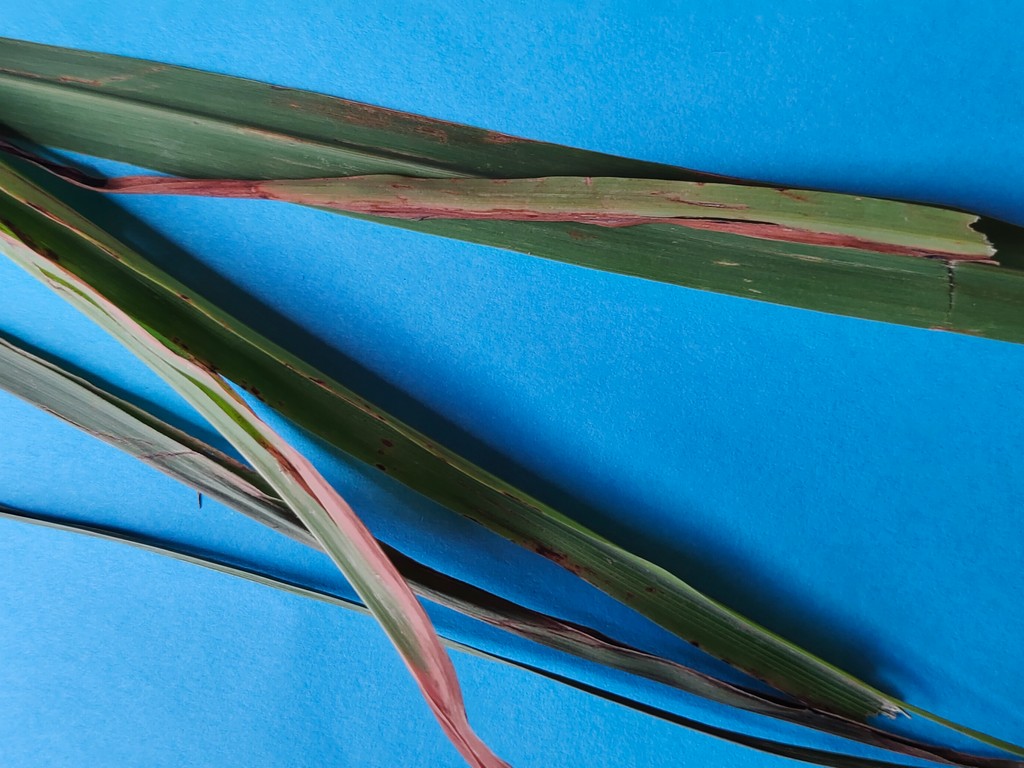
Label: Unhealthy